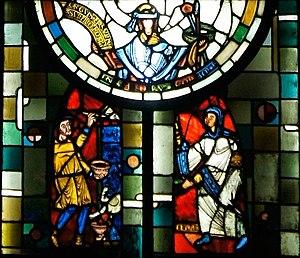
Vitrail de la Synagogue dans le vitrail de la rédemption en la Cathédrale Saint-Étienne de Châlons.
La cathédrale Saint-Étienne de Châlons est une cathédrale catholique située à Châlons-en-Champagne dans le département français de la Marne en région Grand Est, et dédiée à saint Étienne.